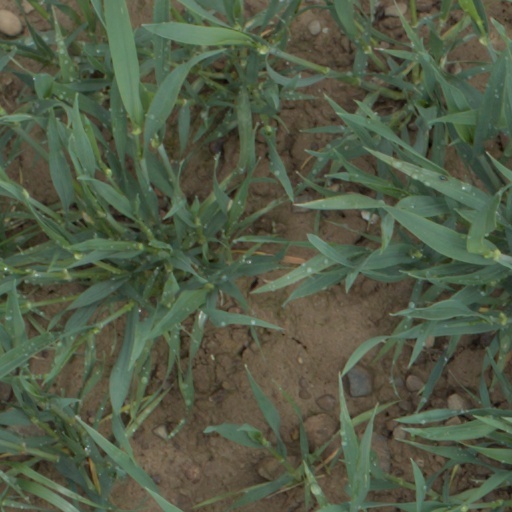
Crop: wheat